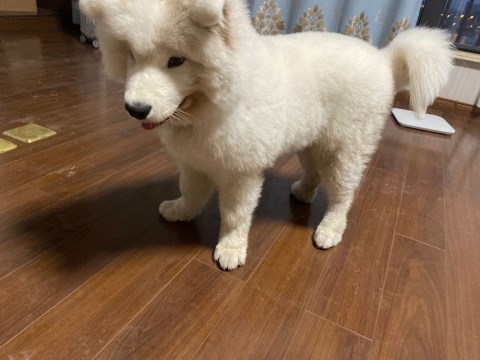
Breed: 2192-n000088-Samoyed